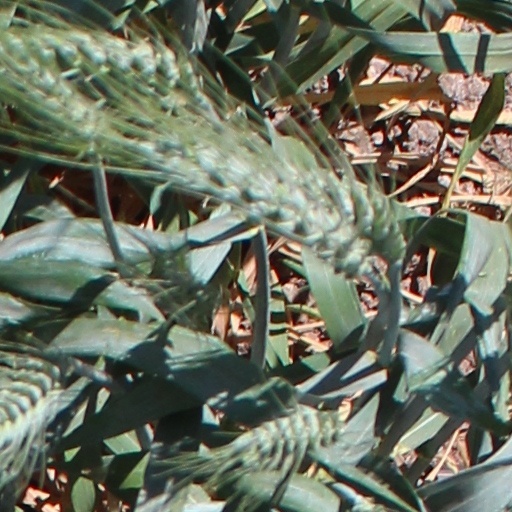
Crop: wheat